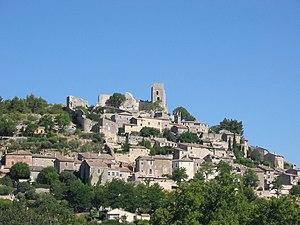
Château du marquis de Sade à Lacoste (Vaucluse - France)
Lacoste est une commune française située dans le département de Vaucluse, en région Provence-Alpes-Côte d'Azur.
Le château de Lacoste est situé dans le village du même nom, dans le département de Vaucluse et la région Provence-Alpes-Côte d'Azur. Les habitants du village et de la région le nomment généralement "le château du Marquis de Sade", car ce fut son dernier propriétaire, jusqu'au moment où l'édifice fut détruit, pendant la Révolution française.
Cet article recense les monuments historiques du département de Vaucluse, en France.